Marcus Johnson (wide receiver)

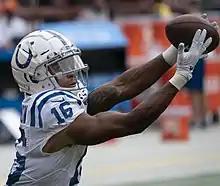
Johnson with the Indianapolis Colts in 2018

On September 1, 2018, Johnson was traded to the Indianapolis Colts for tight end Darrell Daniels. In Week 6 against the New York Jets, he scored his first professional touchdown. He was placed on injured reserve on October 16, causing the Colts to sign Dontrelle Inman, after suffering an ankle injury in that game.